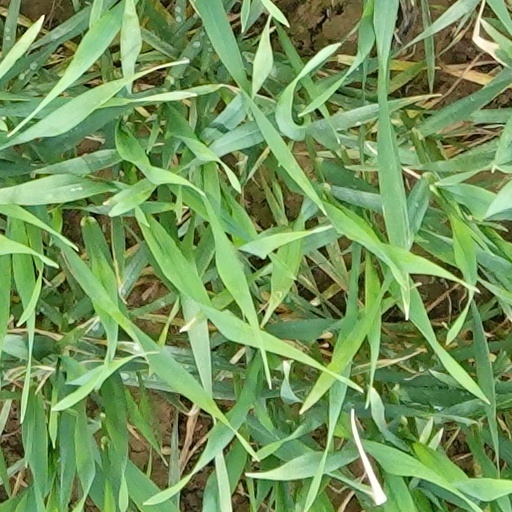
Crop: wheat